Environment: real
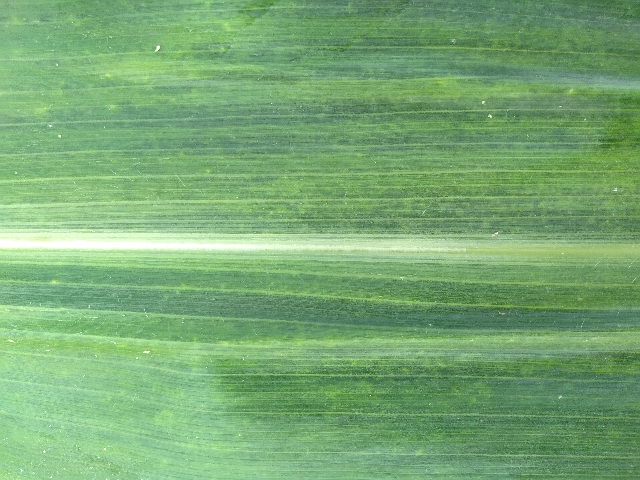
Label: lethal_necrosis